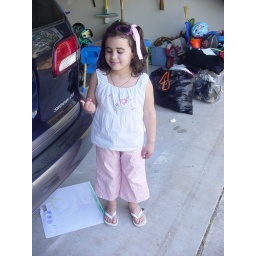
The same sailor pants but in pink cotton. She already had teh shirt so i made these to match.